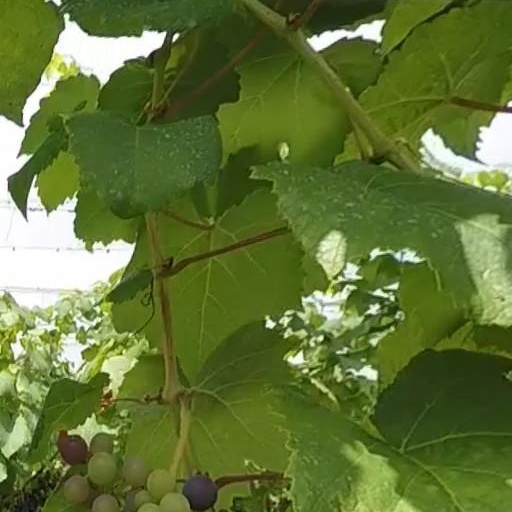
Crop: grape